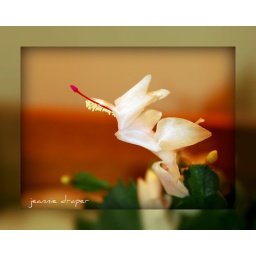
One of my plants in my house